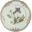
Label: plate